Krzysztof Bednarski

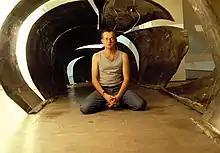
Krzysztof M. Bednarski inside the Mobby Dick sculpture (1987). Museum of the Academy of Fine Arts, Warsaw.

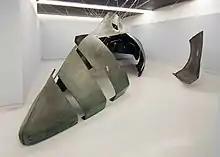
Moby Dick realization 10 - Muzeum Sztuki - MS2. Lodz 2008. Installation, ship hull cut into 16 parts, steel ropes, sound.

Bednarski writes about the series of Moby-Dick works: "Working on Moby Dick completely changed my thinking about sculpture and space. There has been a rapid re-evaluation of my sculptural language [...] Suddenly I felt the "freedom opening". I knew that I found the foundation of my sculpture." In 1986, he found the hull of a large boat in the snow on the Vistula river which he thought resembled the white whale from the novel of Herman Melville. The hull was cut into sixteen parts, in the act of deconstruction, and was subsequently reconstructed in the attic of the palace on Krakowskie Przedmiescie Avenue in Warsaw. Until 2014, Moby-Dick was presented in over ten museum spaces, creating, according to Bednarski: "completely new relationships stimulating interactions between the object and the place." The author writes that his works from the Moby-Dick series create a long lasting "passage" that led him through art and life. This series of works formed the basis of his doctorate at the Academy of Fine Arts in Warsaw in 2014.